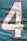
Number: 4